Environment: real
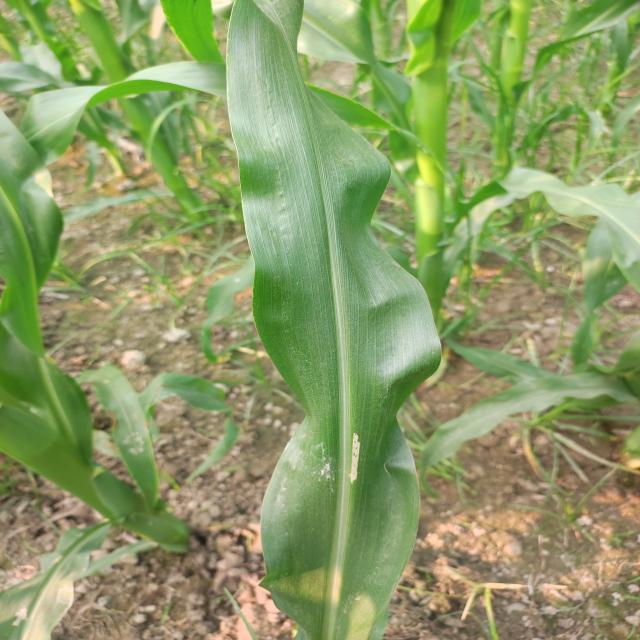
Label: northern_corn_leaf_blight